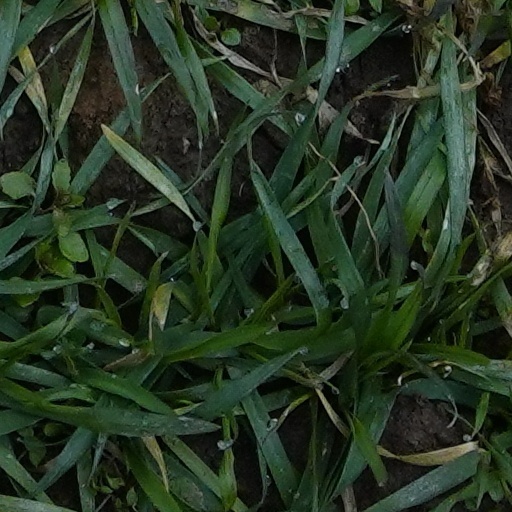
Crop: wheat